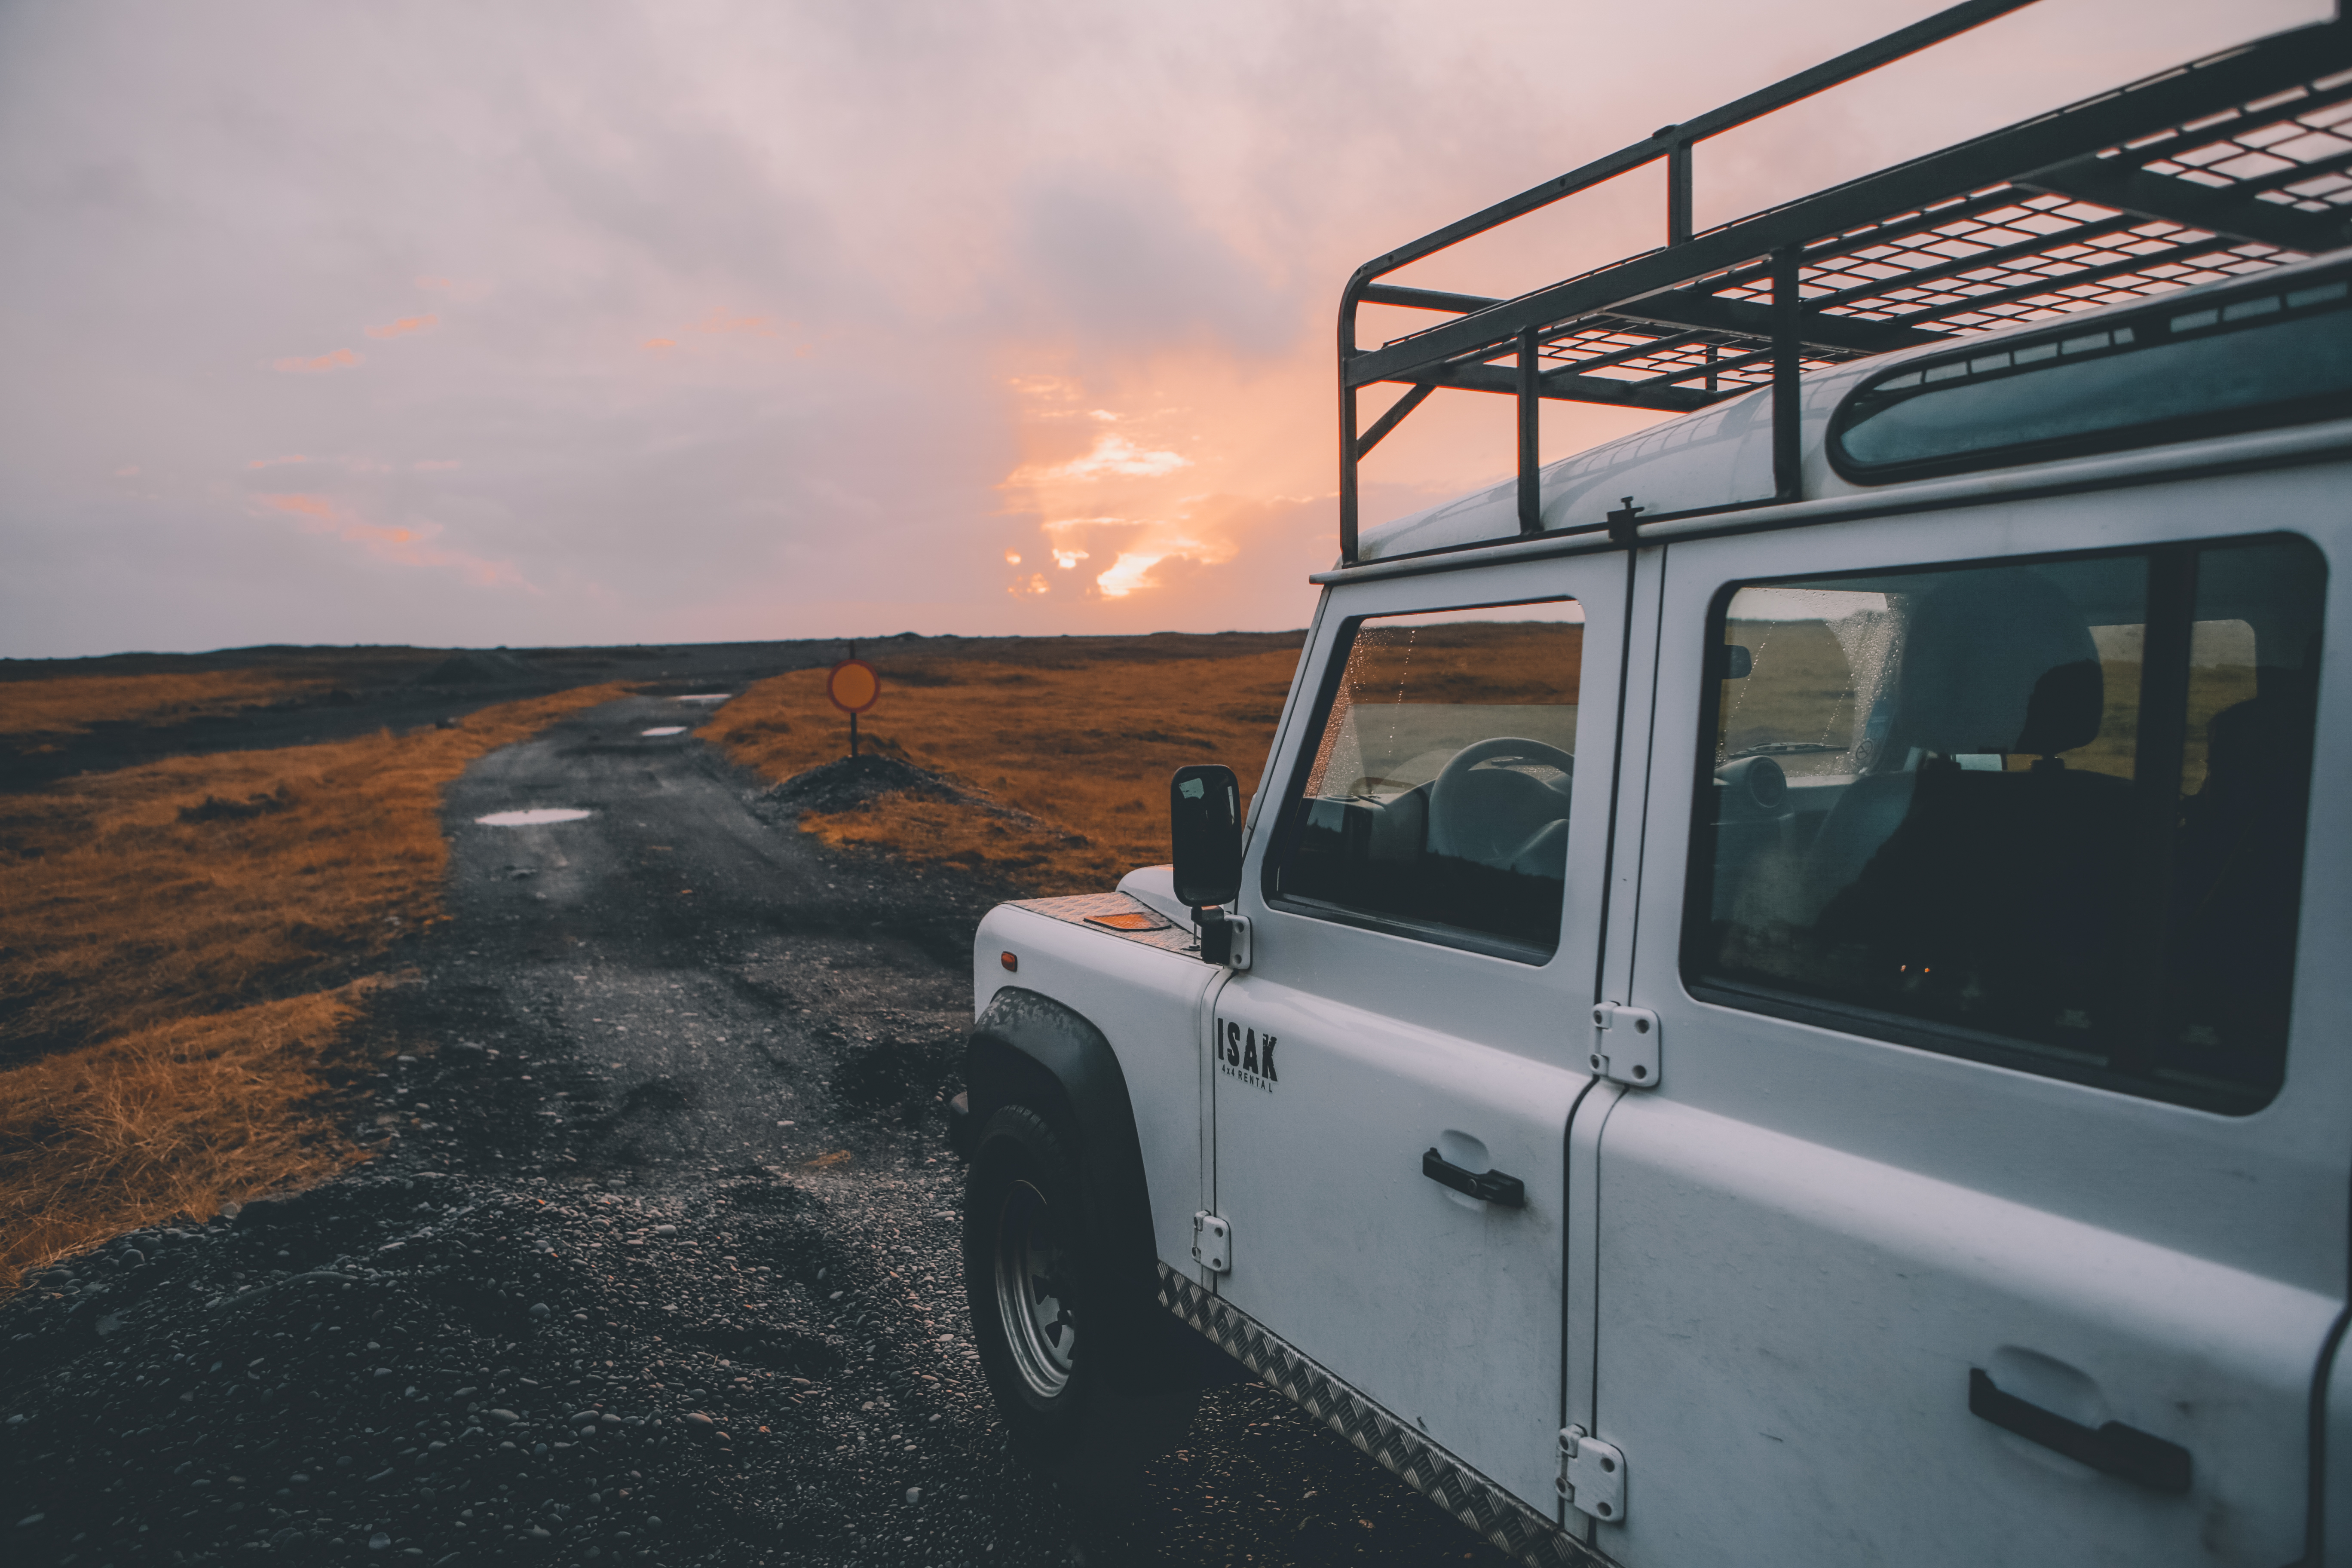
sunset, car, jeep, travel, vehicle, land rover, off road vehicle, land vehicle, automobile make, automotive exterior, off roading